SOSUS

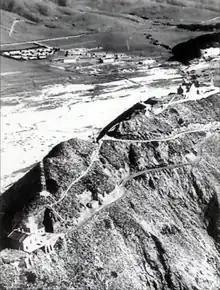
Point Sur Lightstation and in background NAVFAC Point Sur (1969)

From 1958 to 1960 Project Caesar assets began work installing the Missile Impact Location System (MILS), based on technology and installation methods similar to those for SOSUS, in support of Air Force ICBM tests. The survey and installation focus in that period was on installation of MILS in the Atlantic and Pacific test ranges. Arrays of hydrophones placed around the target area located the missile warhead by means of measuring arrival times of the explosion at the various hydrophones of a SOFAR charge in the test warhead. During that period an atypical SOSUS system was installed in 1959 at Argentia, Newfoundland to provide surveillance for approaches to Hudson Bay. It was a shallow water, curved array with ten eight-element arrays installed on two cables with each cable having the capacity for the usual forty elements.